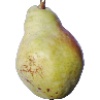
Label: pear_williams